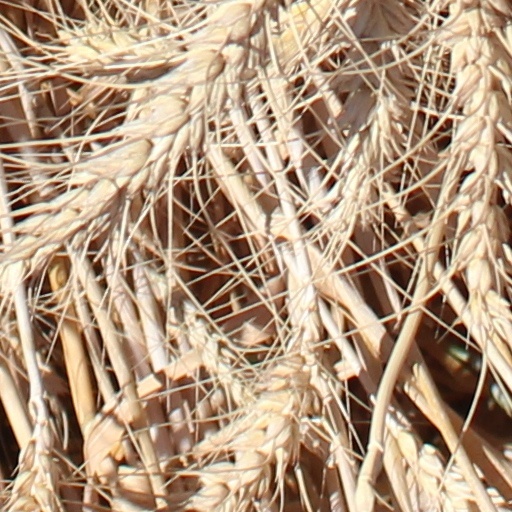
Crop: wheat